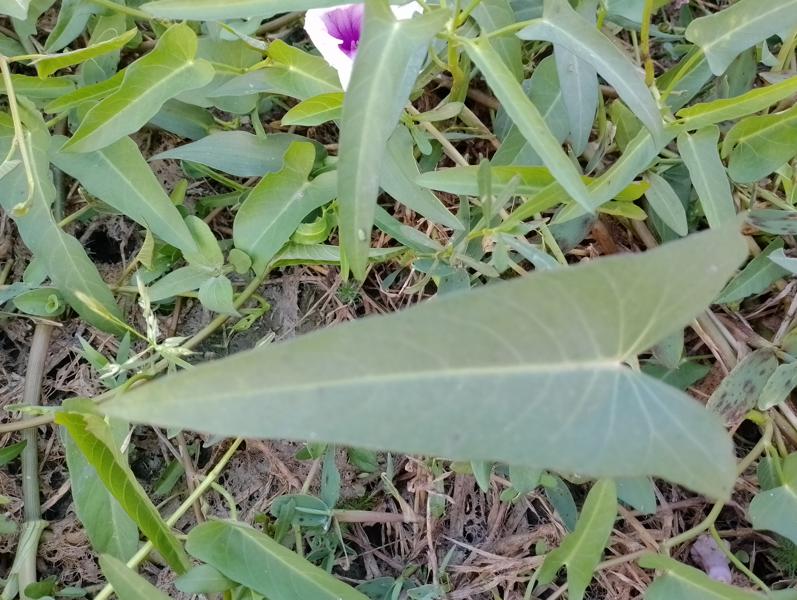
Weed species: Ipomoea aquatic